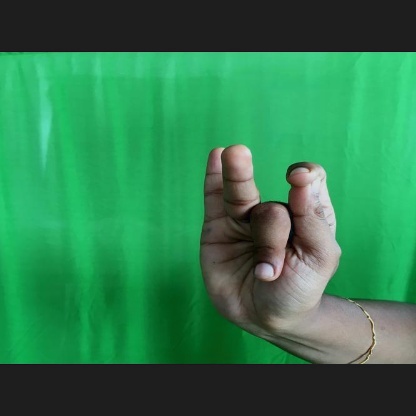
Mudra: Katakamukha